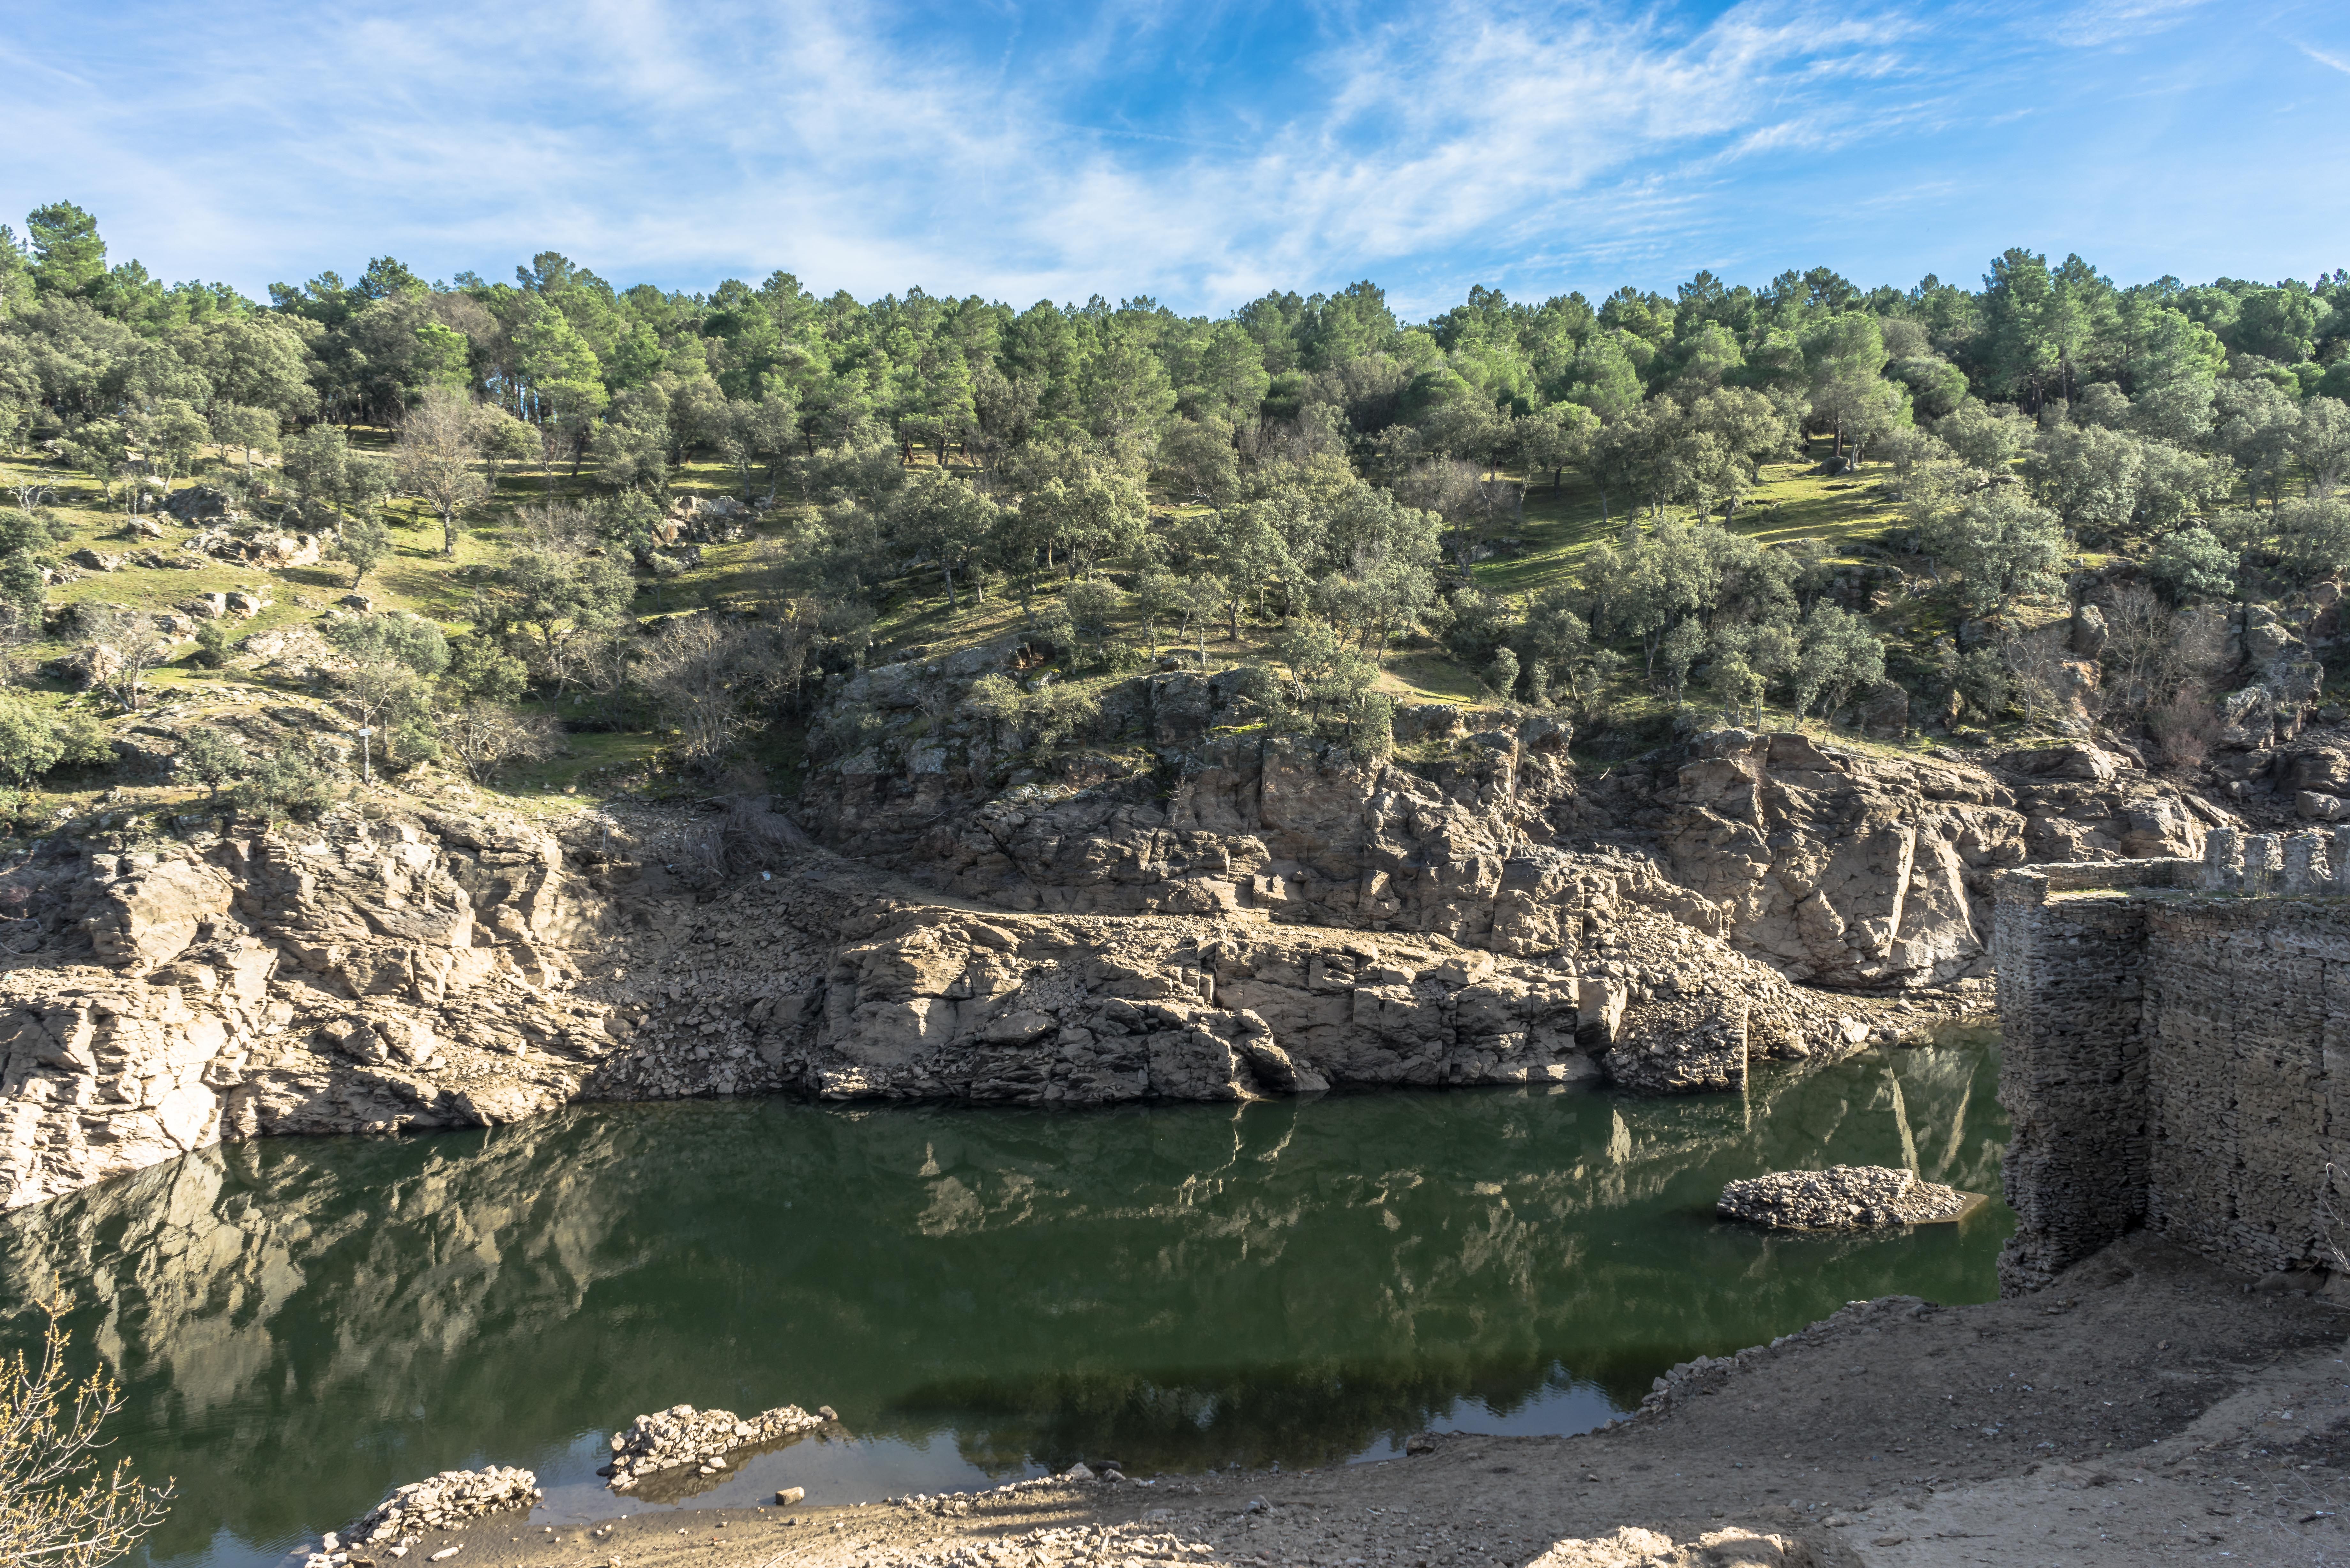
landscape, sea, coast, water, nature, rock, mountain, sky, field, lake, river, cliff, pine, cove, green, reflection, bay, reservoir, terrain, weed, trees, clouds, geology, sierra, ruins, mount, wallpaper, cape, wadi, soledad, ecological